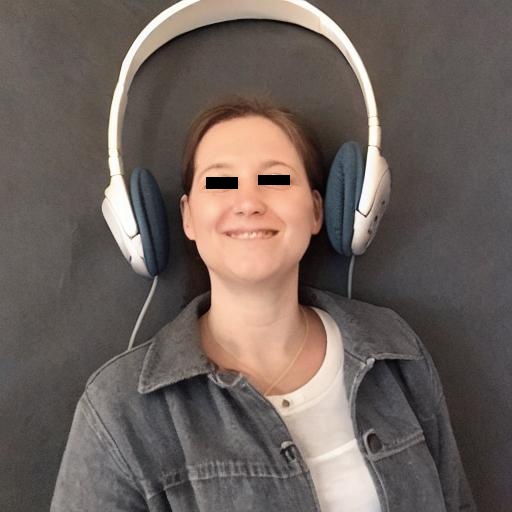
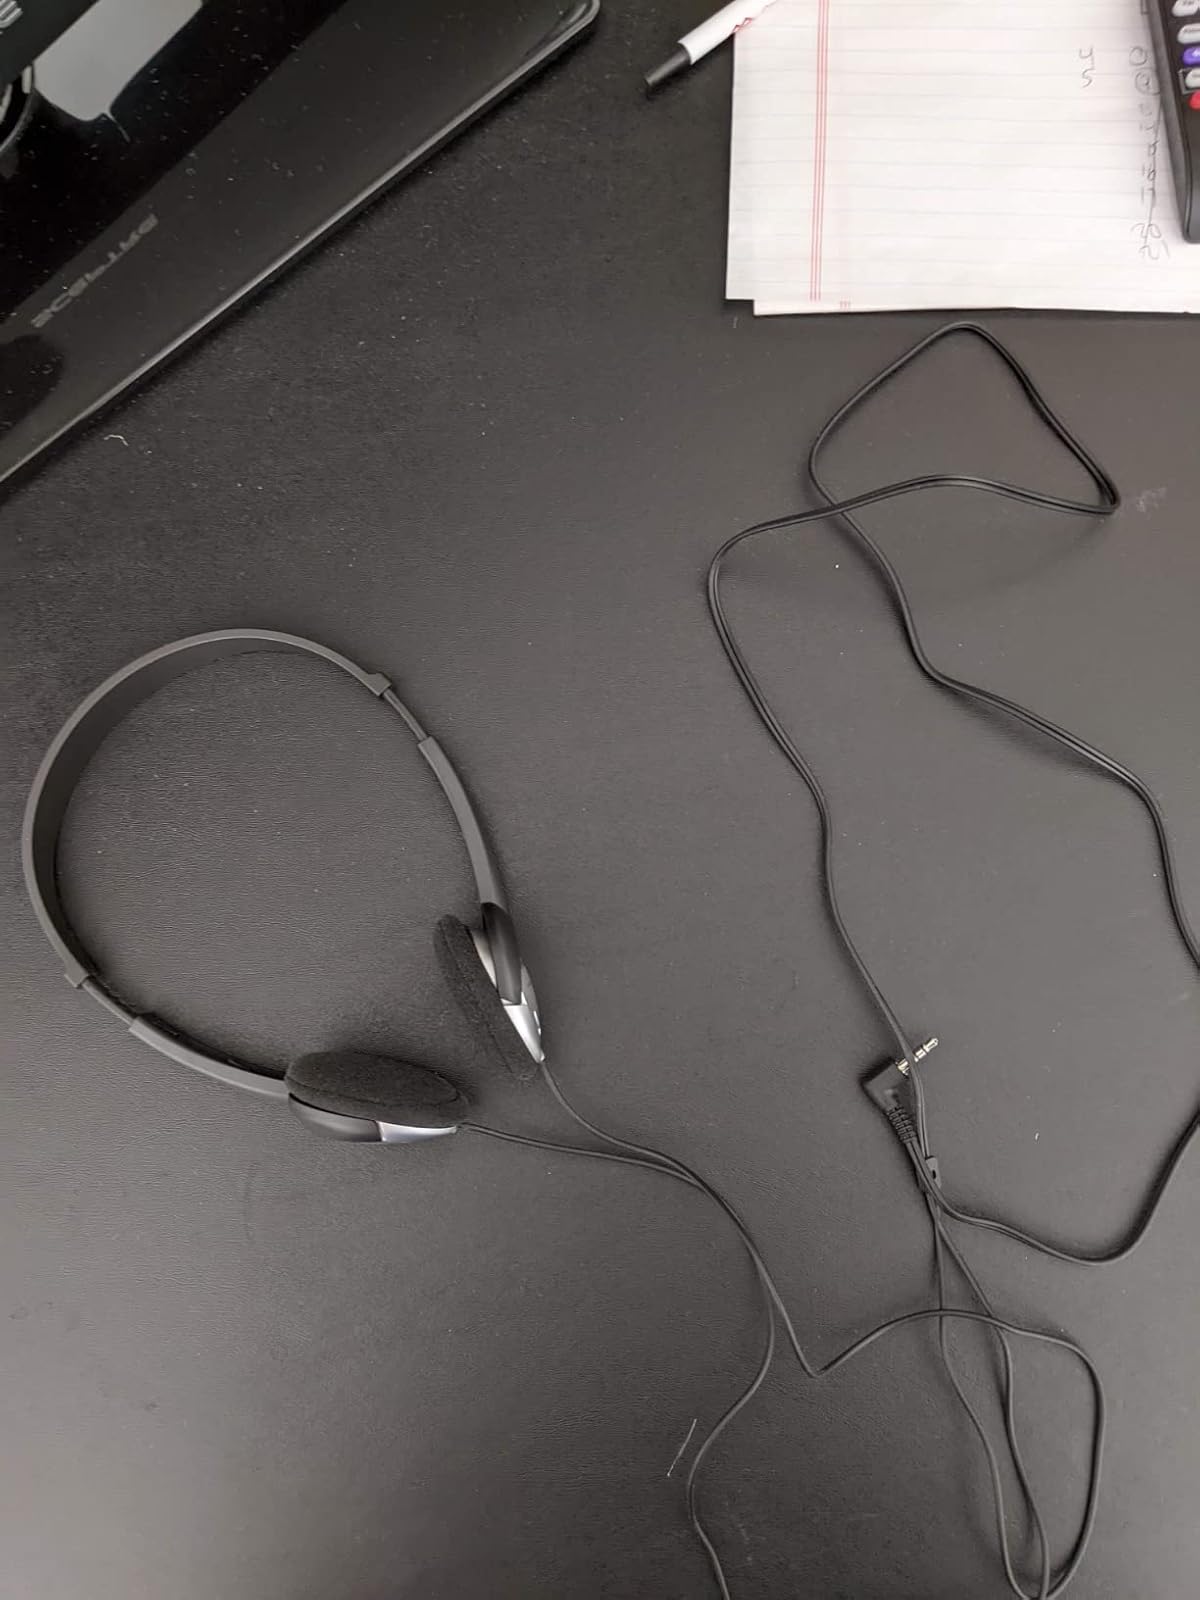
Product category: headphones
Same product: no